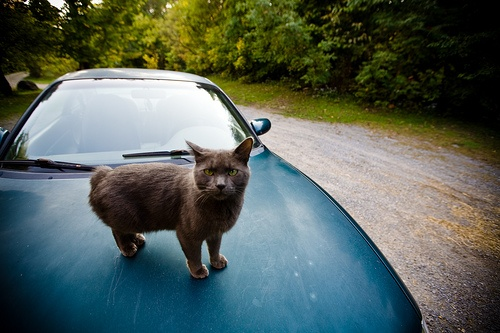
Annoyed cat standing on a car parked on a woodsy road.
A gray cat standing on the hood of a car.
A grey cat is standing on the hood of a turquoise car.
A grey can standing on top of the hood of a blue car
A gray cat sitting on top of the hood of a car.